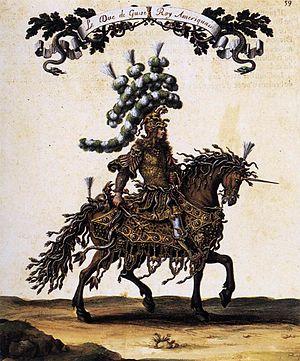
Le Grand Carrousel est un spectacle grandiose donné les 5 et 6 juin 1662 à Paris, dans la cour des Tuileries, à l'initiative du roi Louis XIV pour fêter la naissance du dauphin Louis, le 1ᵉʳ novembre de l'année précédente.